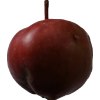
Label: Apple 18